Crosbie Castle and the Fullarton estate

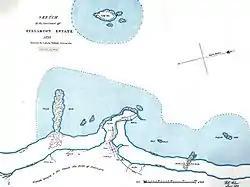
An 1828 map of the Fullarton Estate, including Lady Isle.

Constructed on the site of the original chapel, this was a chapel-of-ease of the Fullartons, the name Crosbie itself comes from the Anglo-Saxon word 'Crossbye', signifying the dwelling place of the cross; a fairly common placename; a Crosbie Tower survives near West Kilbride, a Crosby is near Maryport in Cumberland, also Crosby upon Eden, and High and Low Crosby in that county; Little Crosby in Lancashire; Crosby Garret (Westmorland), etc. Crosby is also a fairly common surname.